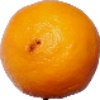
Label: Lemon Meyer 1